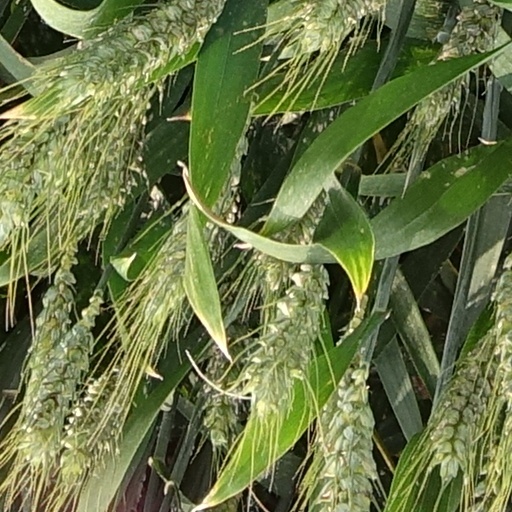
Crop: wheat